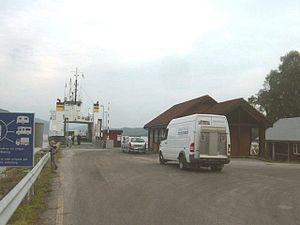
Halsa est une ancienne commune norvégienne du comté de Møre og Romsdal. Elle comptait 1 628 habitants au 31 décembre 2011.